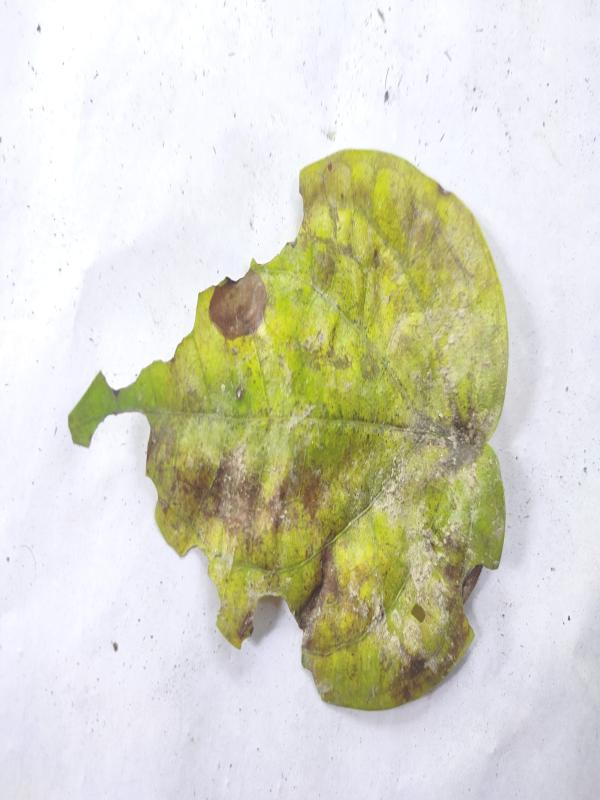
Label: Dried_Leaf